Jusuf Serang Kasim

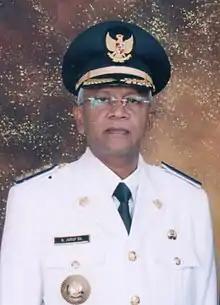

Jusuf Serang Kasim (2 February 1944 – 12 November 2021) was an Indonesian politician. A member of Golkar and later Nasdem, he served as Mayor of Tarakan from 1999 to 2009.